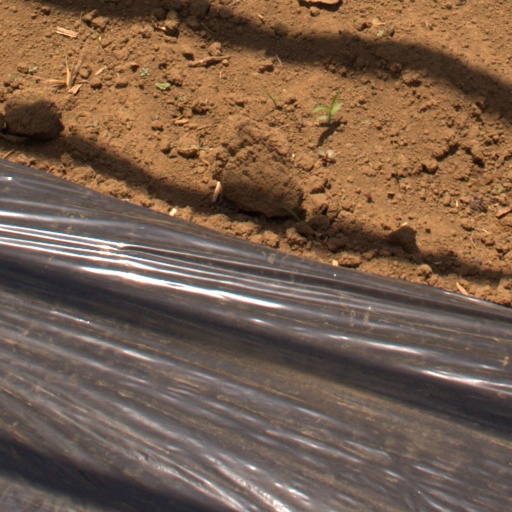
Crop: Jerusalem artichoke